J. L. M. Curry House

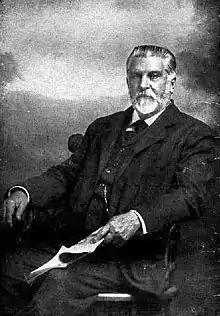
Jabez Lamar Monroe Curry

The J.L.M. Curry House is located about east of the center of Talladega, on the east side of Alabama State Route 21. It is a single-story wood-frame structure, roughly T-shaped, with wings extending to the sides and rear. Its front is defined by a full-width porch topped by a boxy parapet that obscures the gabled roof. The interior is simply finished, with modest vernacular trim. One room, which served as J.L.M. Curry's office, is lined with bookshelves.